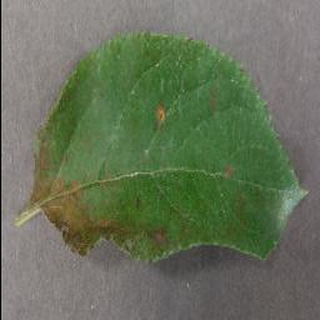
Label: apple_cedar_apple_rust